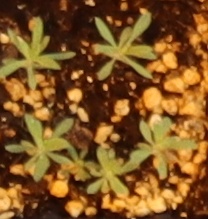
Label: Kochia